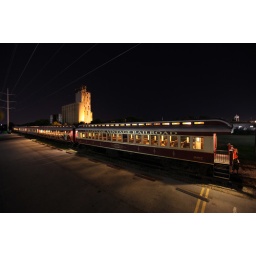
Night photo of Grapevine Vintage Railroad engine and train in Grapevine, TX. Lighted mill and water tower in background.